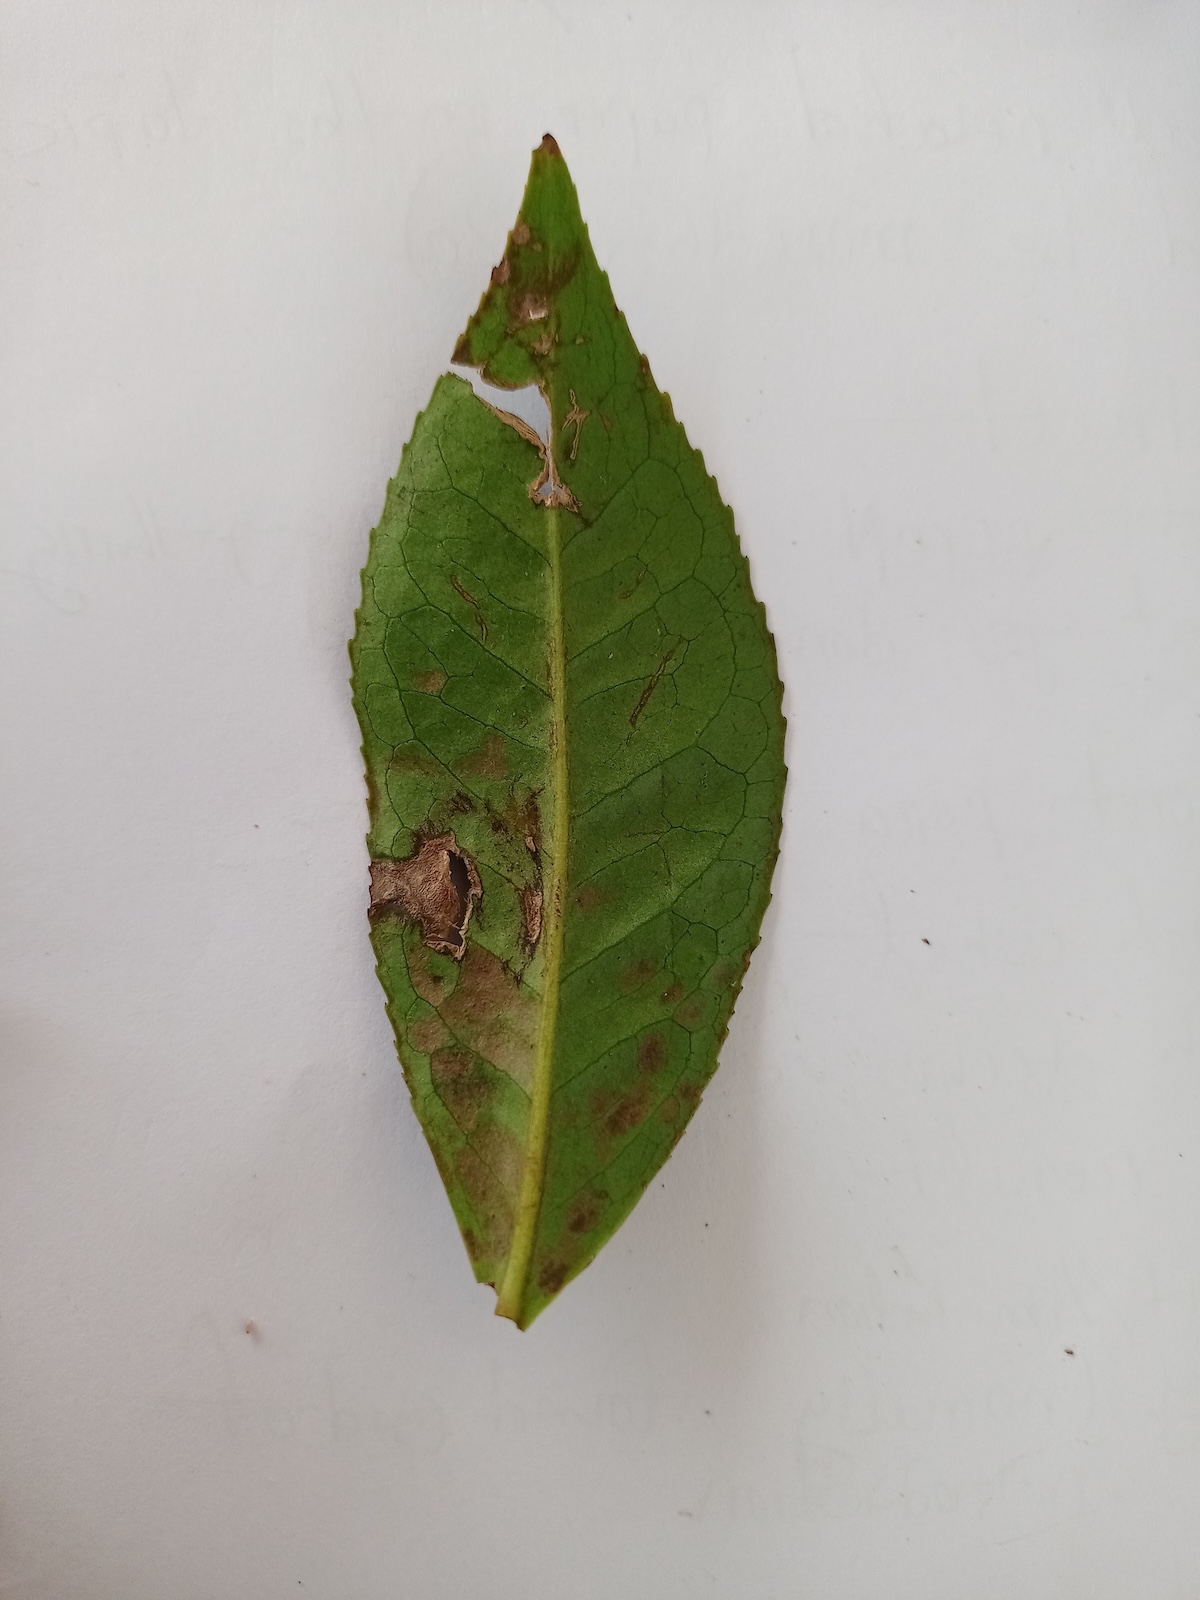
Label: Gray Blight